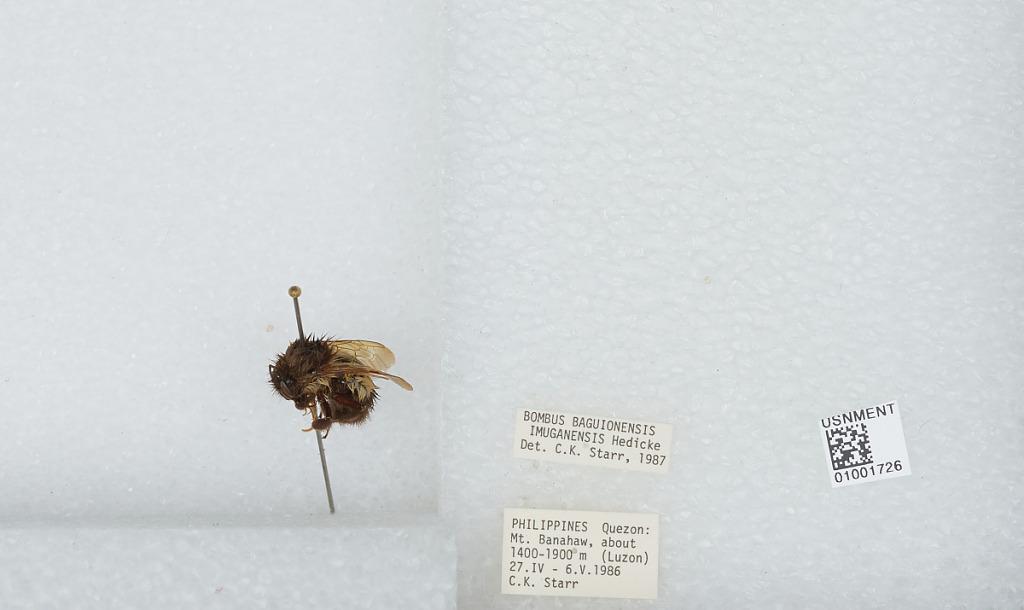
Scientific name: Bombus (Pyrobombus) flavescens Smith
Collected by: C. Starr
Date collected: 1986-4-27
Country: Philippines
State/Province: Quezon
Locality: Mount Banahaw, Luzon
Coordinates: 14.0675, 121.493
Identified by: Starr, C. K.